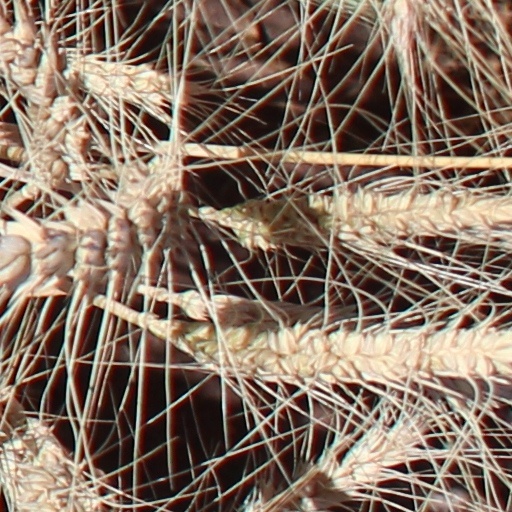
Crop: wheat